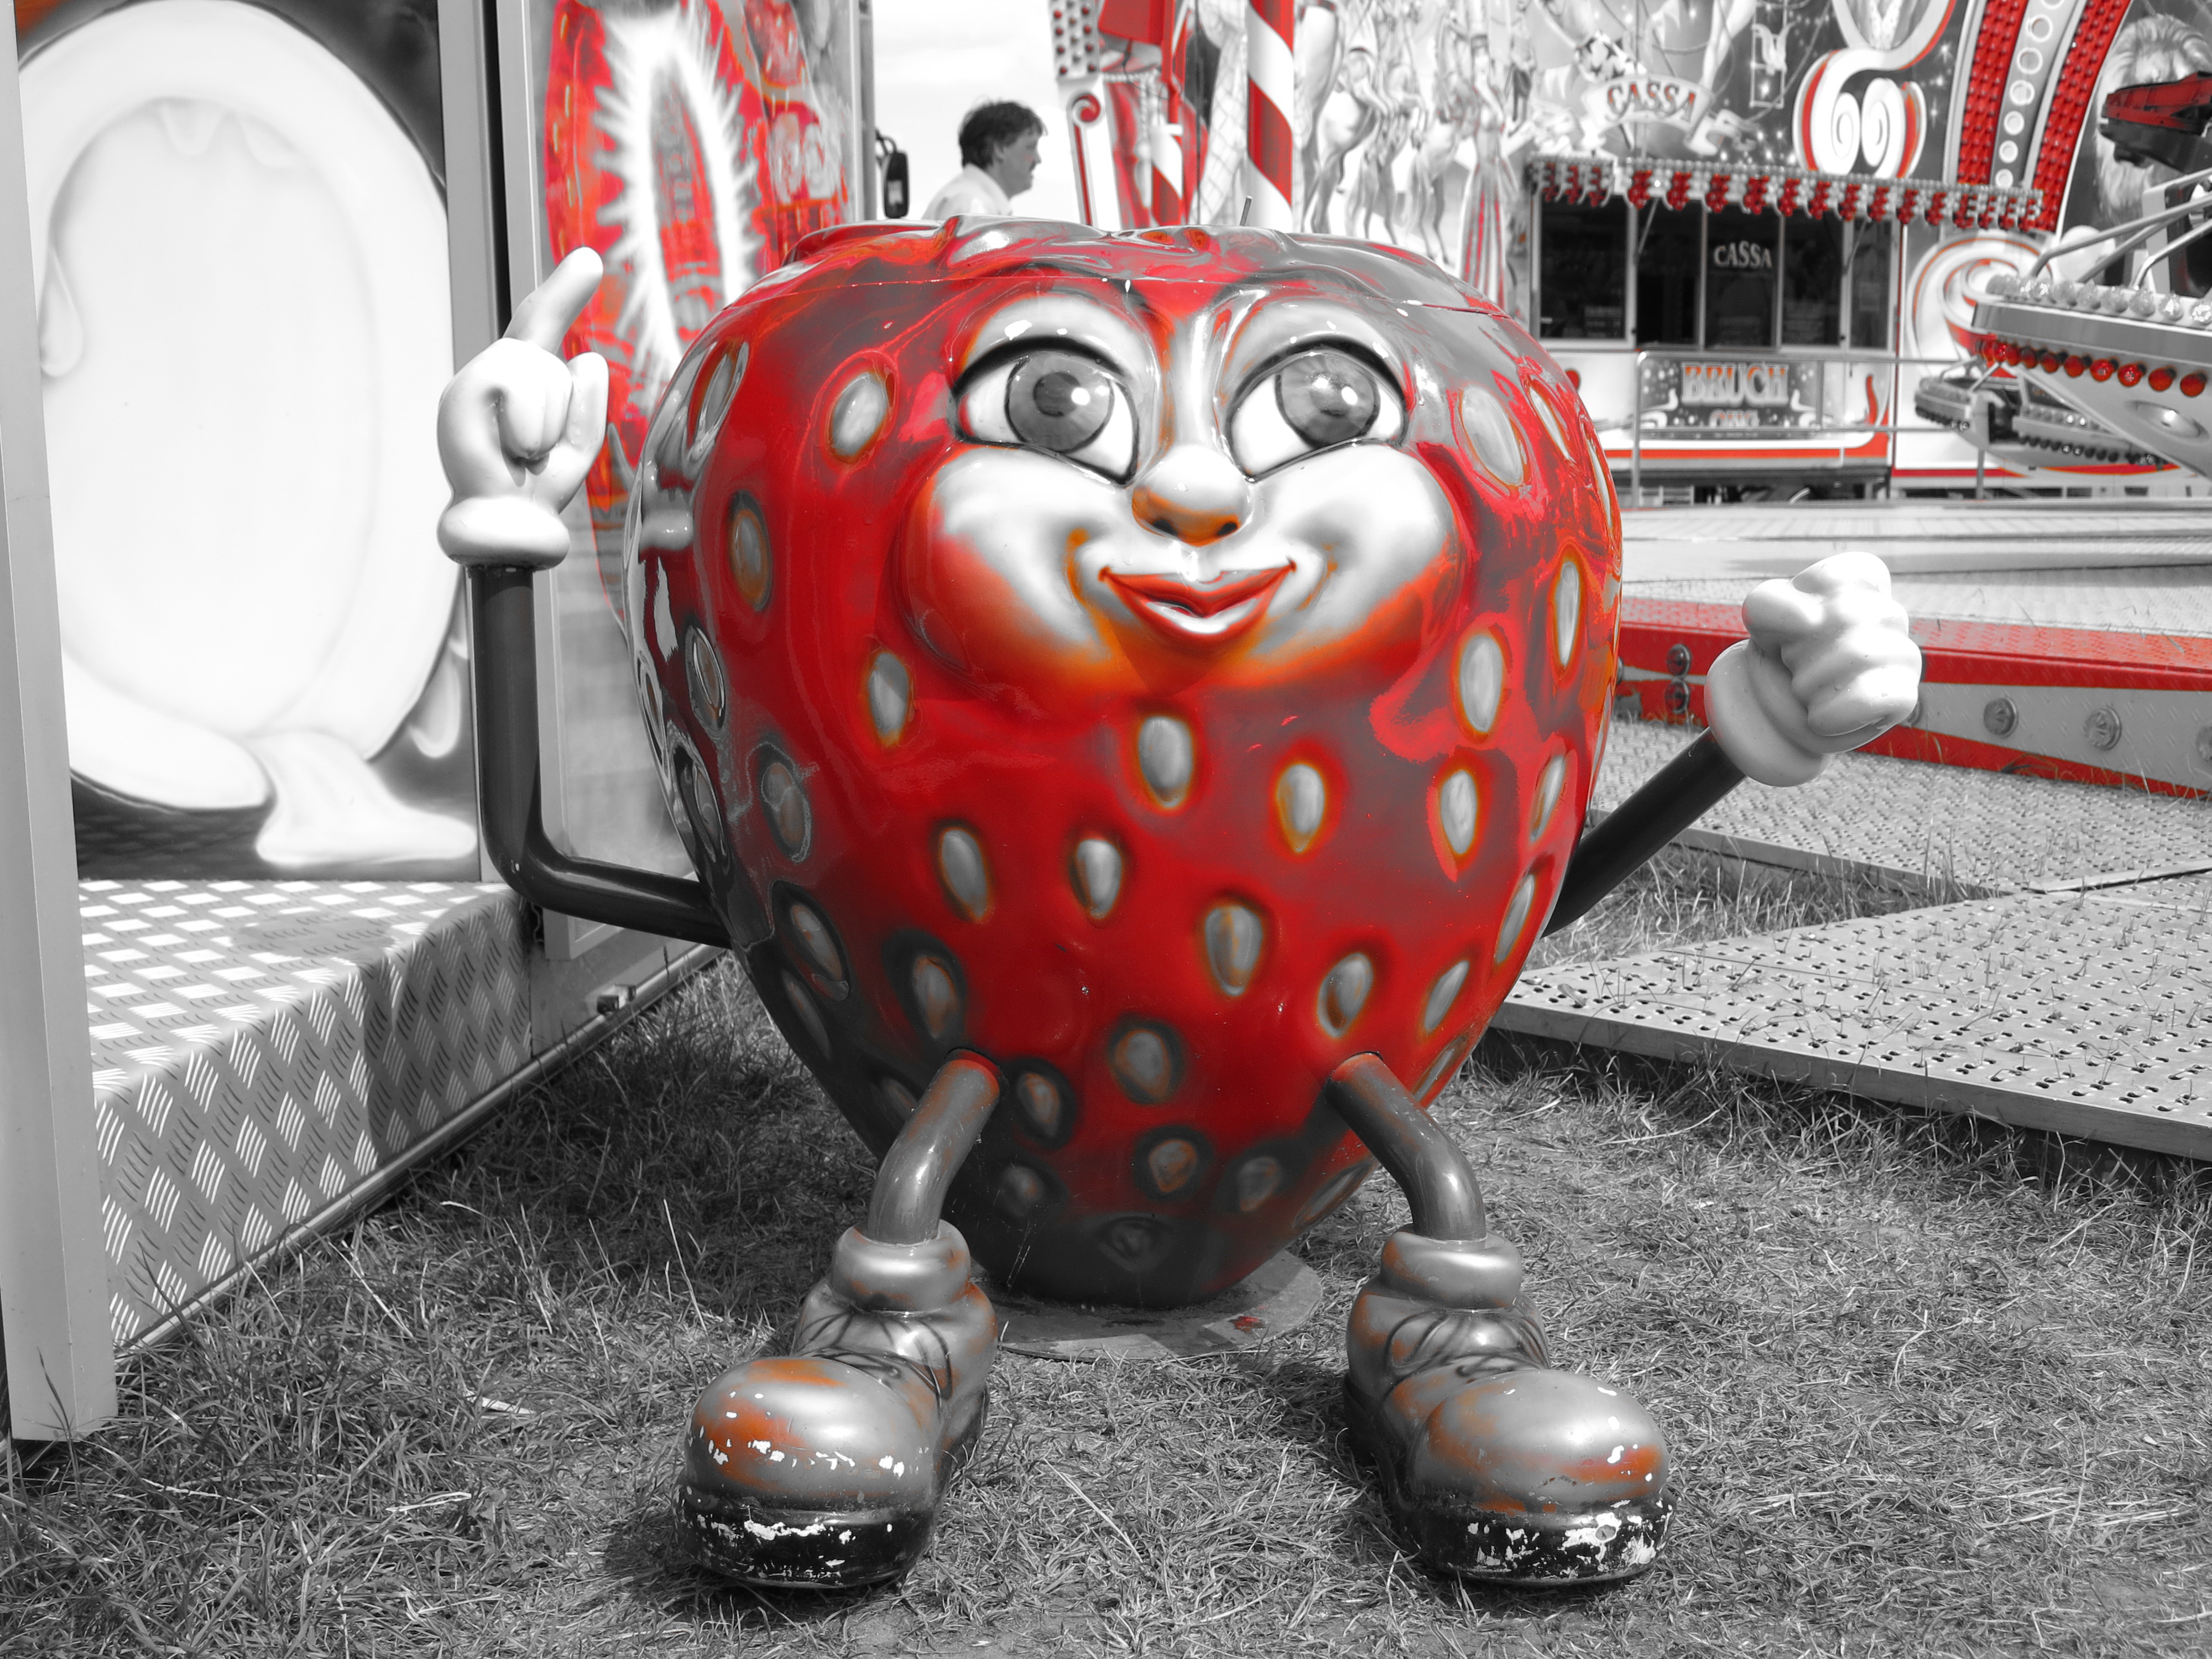
fruit, red, strawberry, sculpture, art, embroidery, cheeky rascal